Durham, England

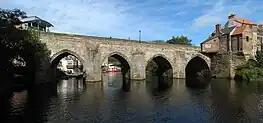
Elvet Bridge

Durham (locally ) is a cathedral city and civil parish in the county of Durham, England. It is the county town and contains the headquarters of Durham County Council, the unitary authority which governs the district of County Durham. The built-up area had a population of 50,510 at the 2021 Census.